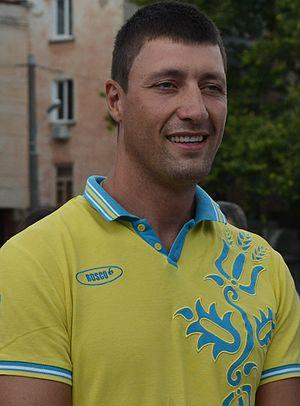
Dmytro Mikhay est un rameur ukrainien, né le 27 février 1990.